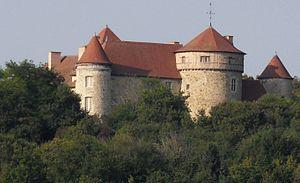
Château de Chaussins, (Inscrit, 1980)
Le château de Chaussins ou château des Chaussins est un château médiéval situé à Abrest dans le département de l'Allier en France.
Cet article recense une partie des monuments historiques de l'Allier, en France.